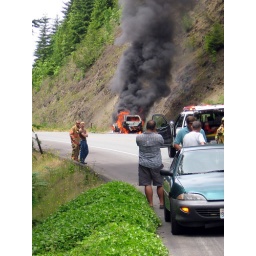
The owner is the guy in the brown shirt looking towards the camera.